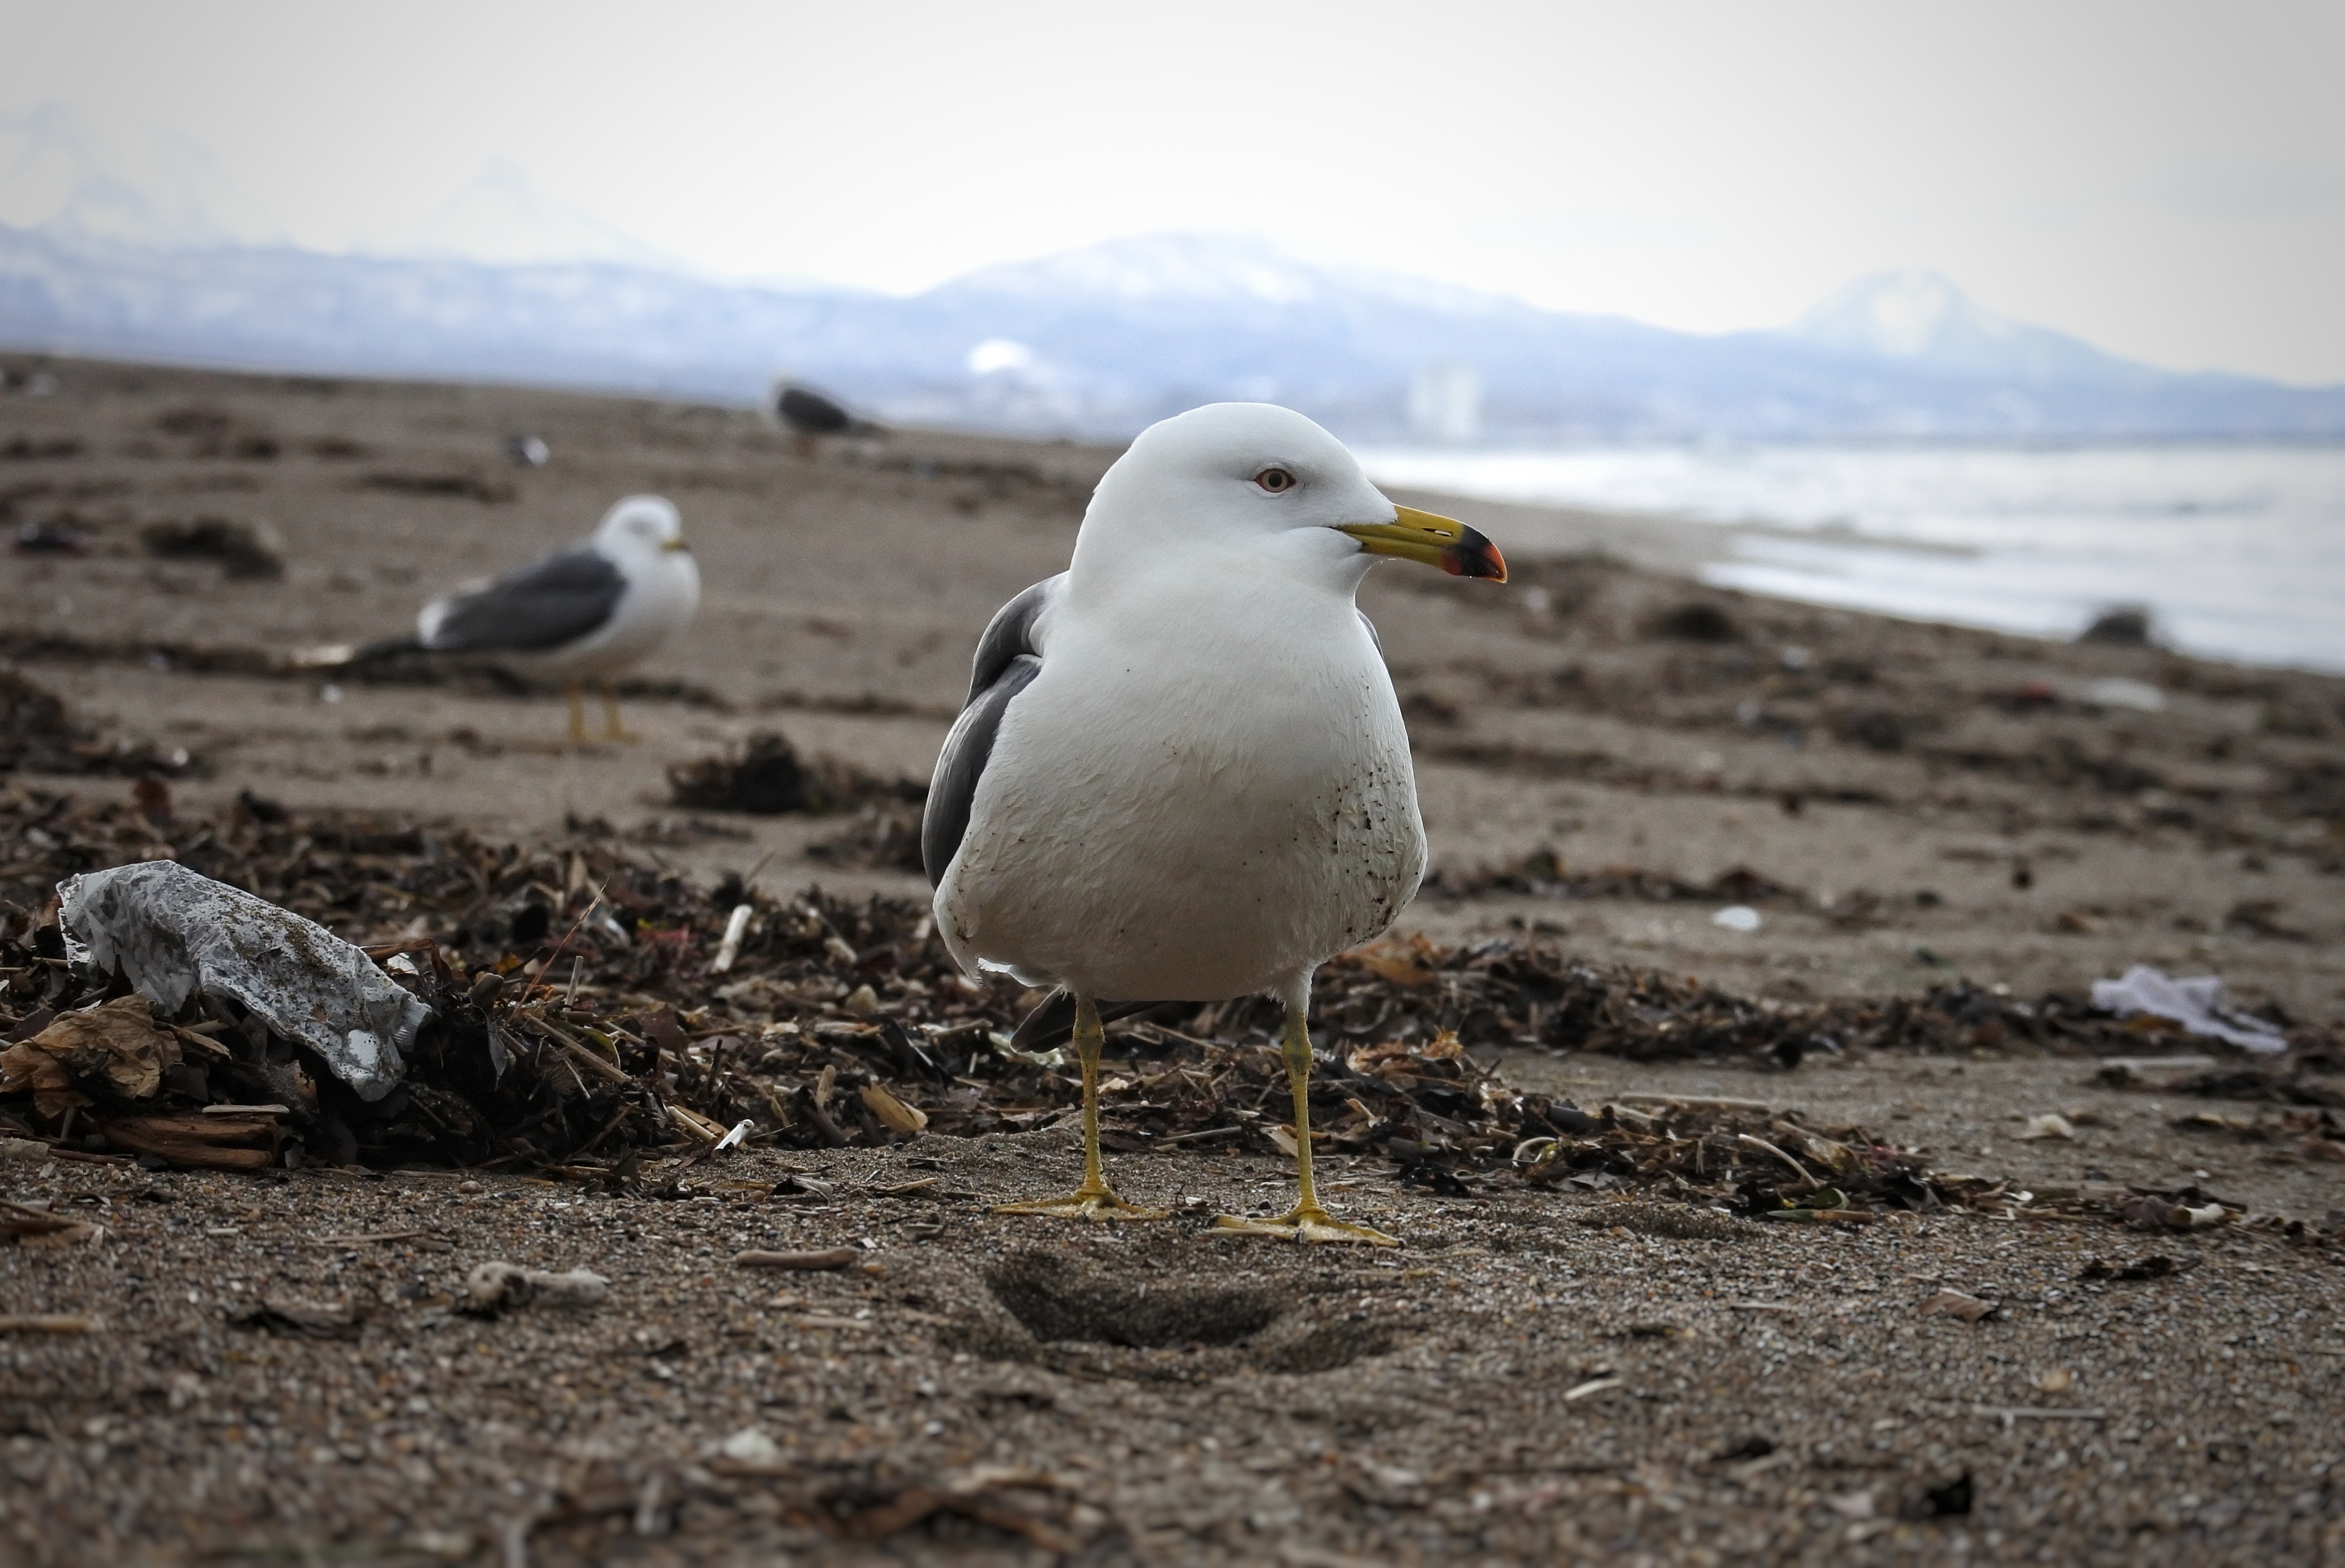
beach, sea, nature, sand, bird, wave, animal, seabird, seagull, wildlife, gull, beak, natural, fauna, wild animal, vertebrate, sea gull, charadriiformes